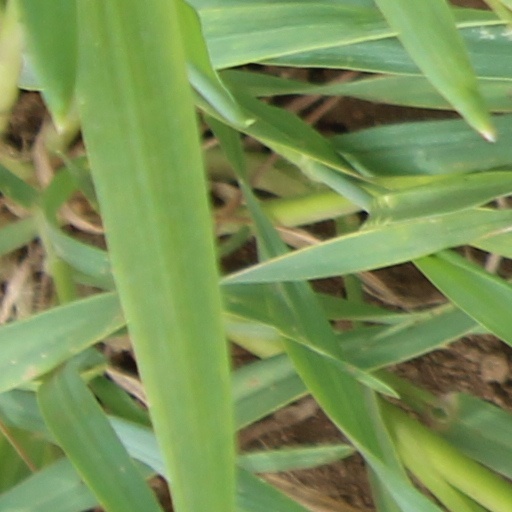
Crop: wheat